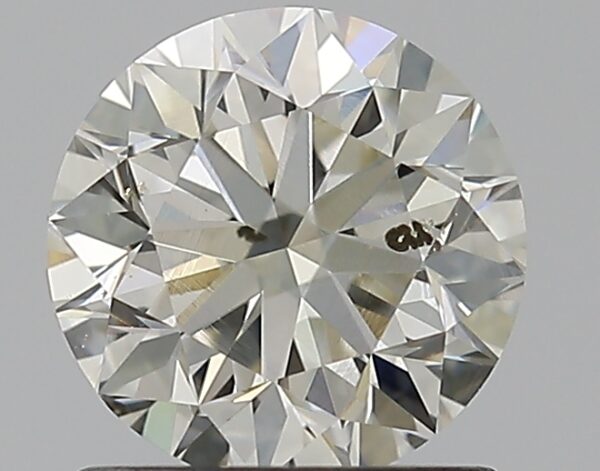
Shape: round
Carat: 1.01
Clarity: SI2
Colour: L
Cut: VG
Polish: EX
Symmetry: EX
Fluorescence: M
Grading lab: GIA
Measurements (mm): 6.24 x 6.28 x 4.03